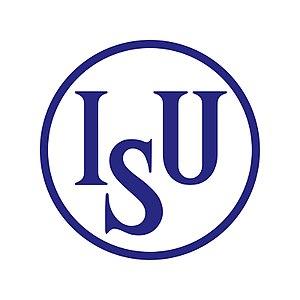
L'Union internationale de patinage ou officiellement en anglais International Skating Union, est la fédération internationale des disciplines sportives suivantes : patinage artistique et danse sur glace, patinage synchronisé, patinage de vitesse sur longue et courte piste. Fondée à Scheveningen en 1892, elle est une des plus vieilles fédérations internationales sportives. Le siège social de l'ISU est maintenant situé à Lausanne.